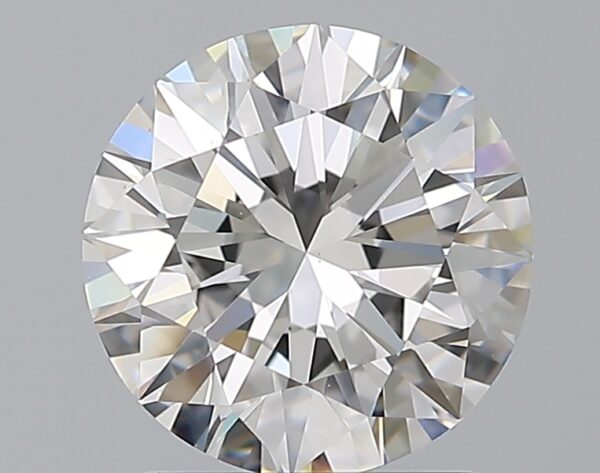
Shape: round
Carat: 2
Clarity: VS1
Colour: F
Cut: EX
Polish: EX
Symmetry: EX
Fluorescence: F
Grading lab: GIA
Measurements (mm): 8.05 x 8.1 x 4.99